Pulipaarvai

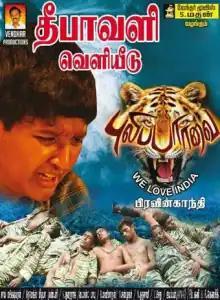
Promotional poster

Pulipaarvai is a 2014 Indian Tamil-language film directed by Praveen Gandhi who also co-produced, composed and wrote all the songs and handled editing and art respectively. It is based on the real life of Balachandran Prabhakaran, the youngest son of the LTTE leader Velupillai Prabhakaran, who is widely believed to have been executed after he surrendered to the Sri Lankan Army during the final stages of the Sri Lankan Civil War. Gandhi's inspiration to make the movie came after seeing documentaries about Balachandran's execution on Channel 4 and BBC.